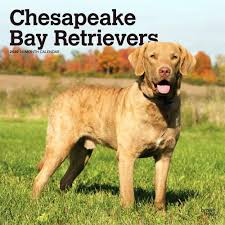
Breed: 215-n000075-Chesapeake_Bay_retriever